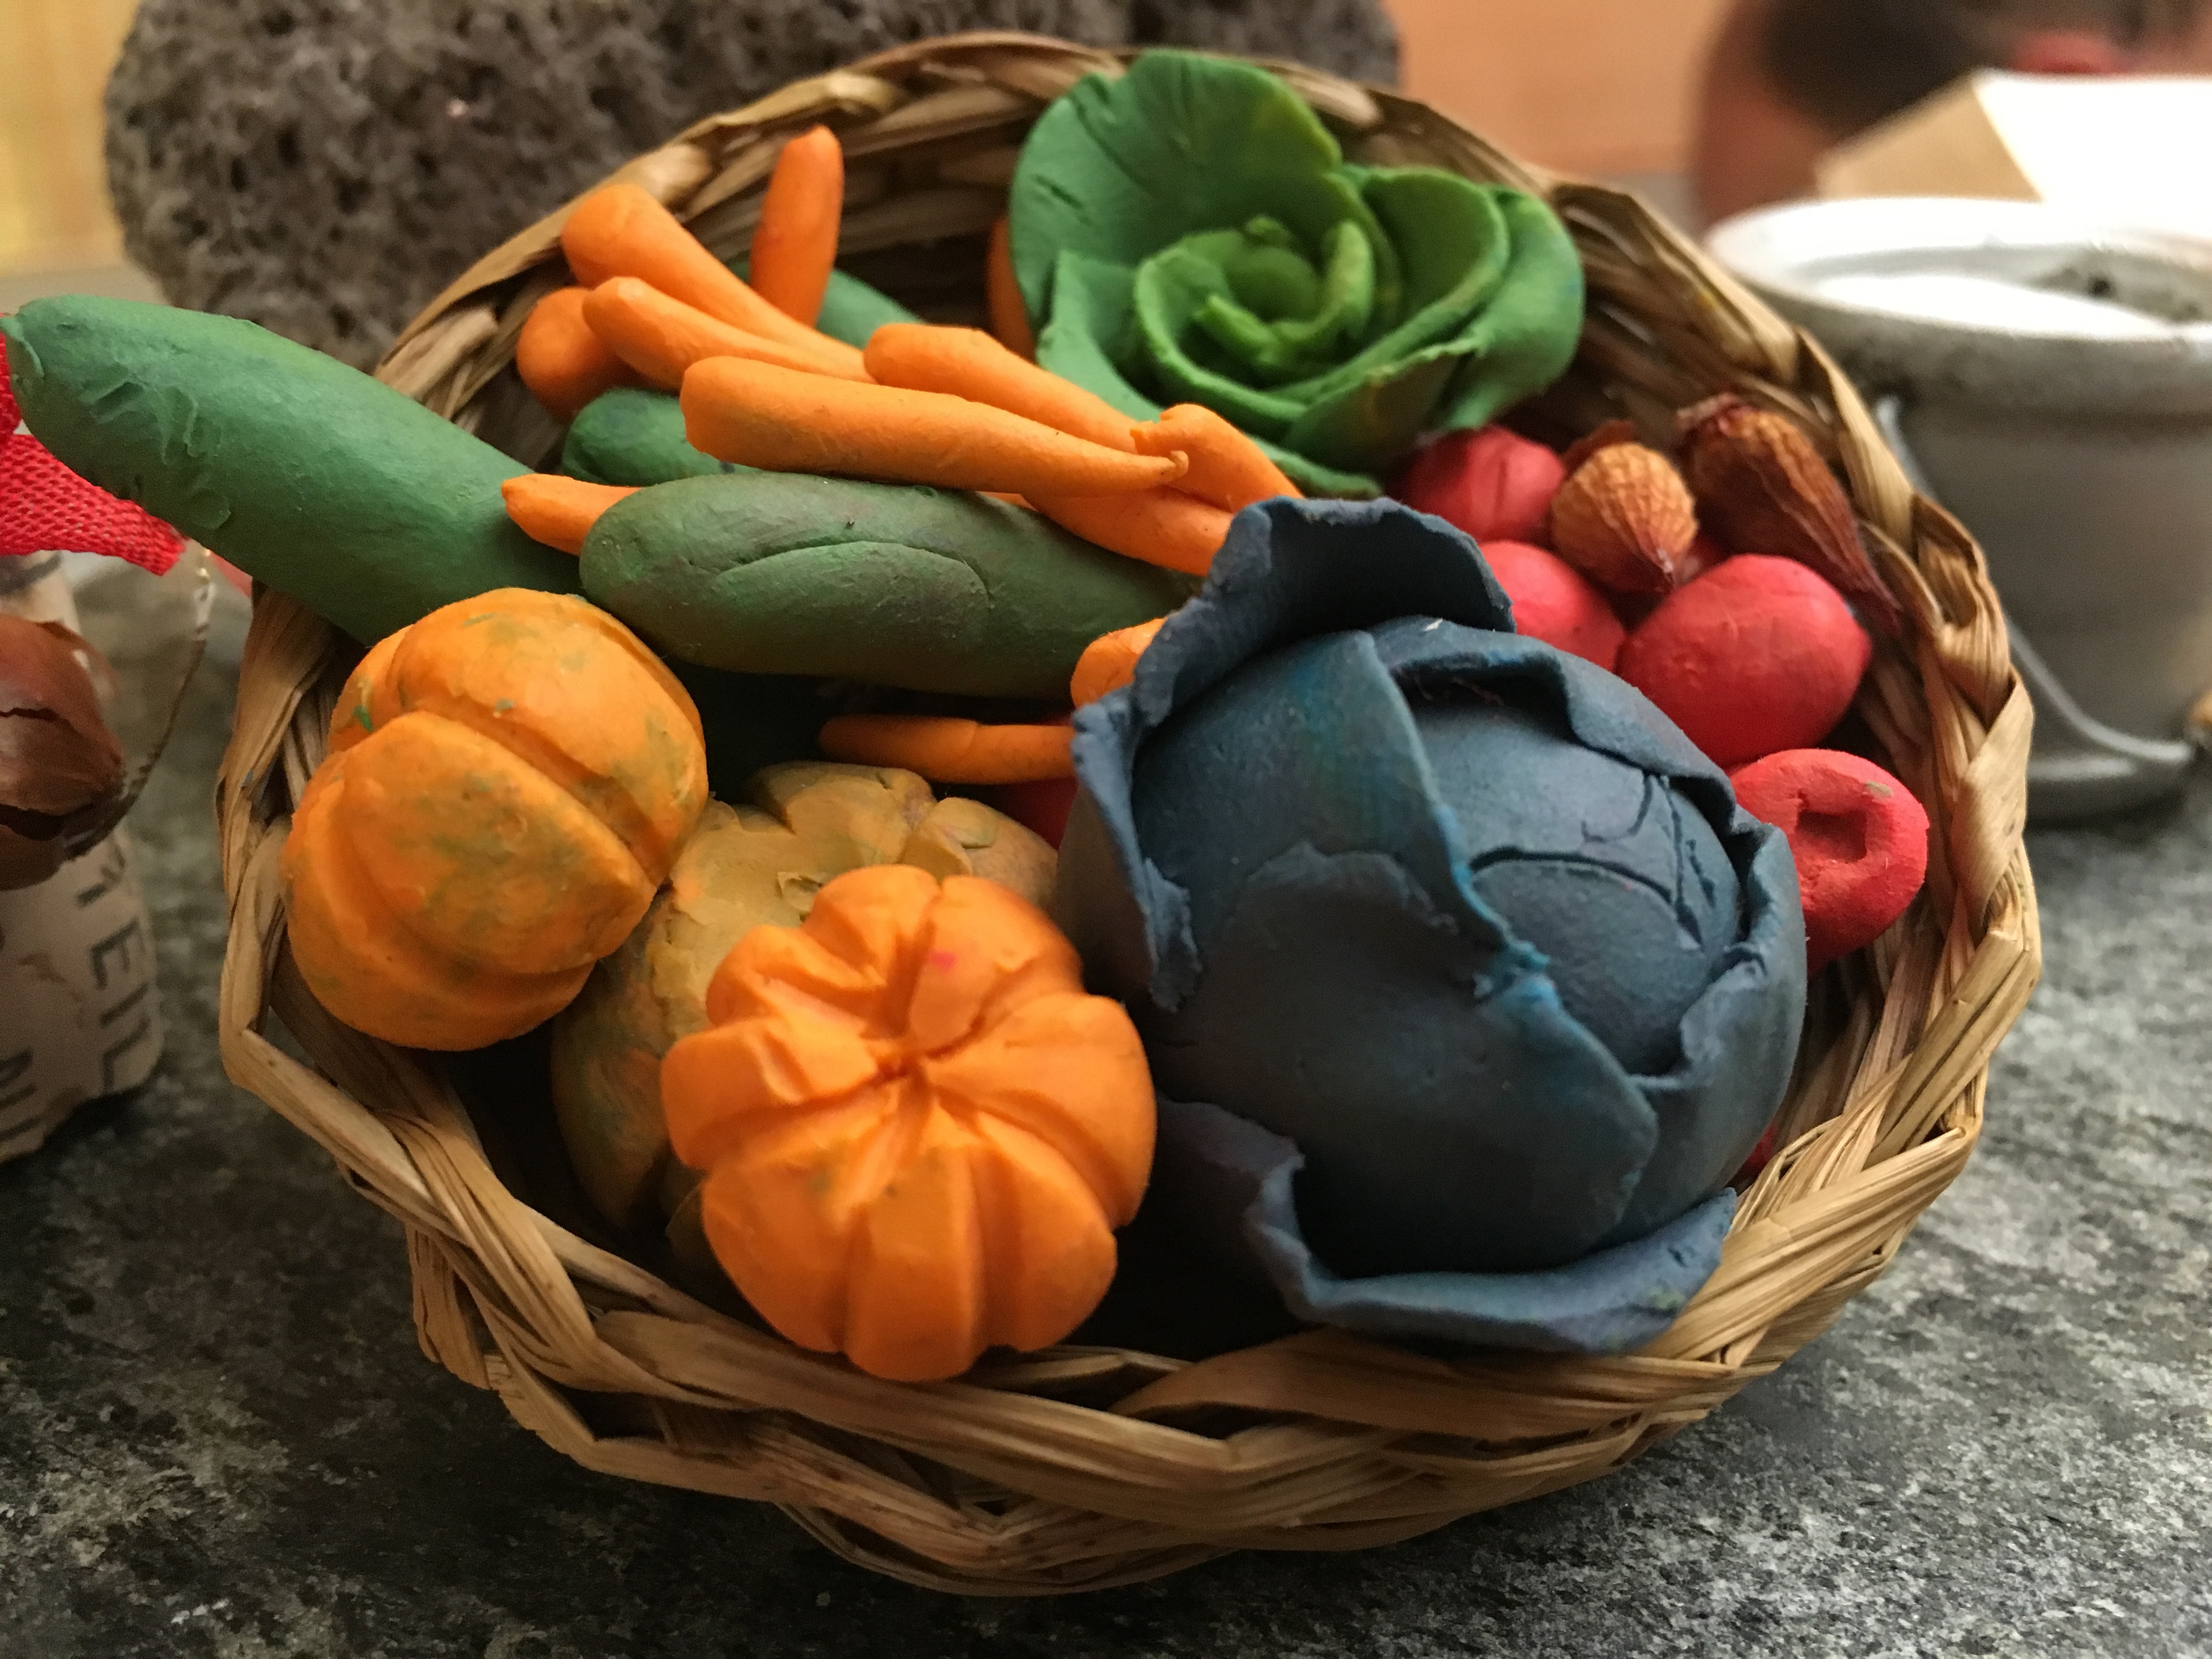
plant, flower, food, harvest, produce, autumn, pumpkin, basket, thanksgiving, art, fruits, carving, collect, flowering plant